Military history of the United States

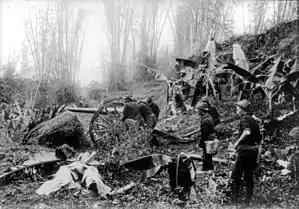
American soldiers in Manila during the Philippine–American War.

After the Civil War, population expansion, railroad construction, and the culling of the buffalo herds heightened military tensions on the Great Plains. Specifically, according to Colville scholar Dina Gilio-Whitaker in her book As Long as Grass Grows, "While the railroads wreaked havoc on Indian lives in numerous ways, one of the most destructive and tragic outcomes of the United States' industrial expansion was the near extermination of the Plains buffalo herds, with the railroads as the strategic prerequisite to carry out the plan". So extreme was the buffalo extermination that by the 1890s fewer than one thousand remained, scattered mostly on private ranches. Several tribes, especially the Sioux and Comanche, fiercely resisted confinement to reservations. The main role of the Army was to keep indigenous peoples on reservations and to end their wars against settlers and each other, William Tecumseh Sherman and Philip Sheridan were in charge. A famous victory for the Plains Nations was the Battle of the Little Big Horn in 1876, when Col. George Armstrong Custer and two hundred plus members of the 7th Cavalry were killed by a force consisting of Native Americans from the Lakota, Northern Cheyenne, and Arapaho nations. The last significant conflict came in 1890 and ended in the Wounded Knee Massacre.